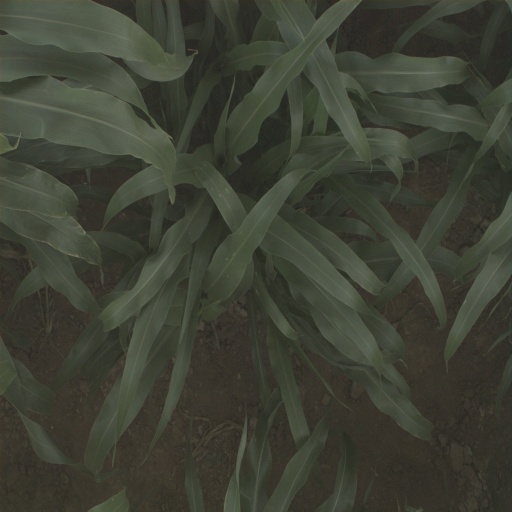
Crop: sorghum